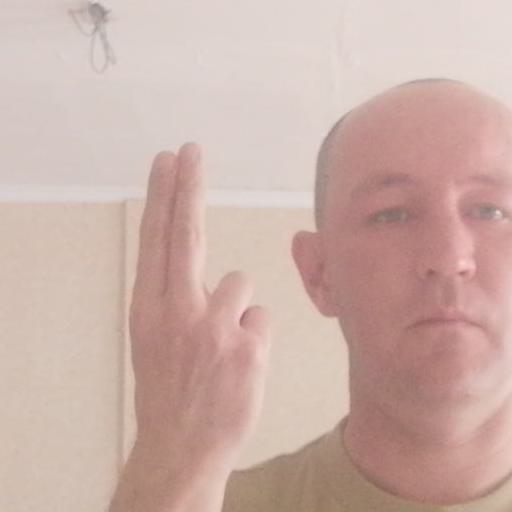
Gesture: two_up_inverted